Maybach

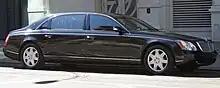
Maybach 62

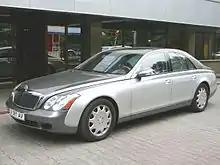
Maybach 57

Daimler presented a luxury concept car at the 1997 Tokyo Motor Show. A production model based on it was introduced in two sizes – the Maybach 57 and the Maybach 62, reflecting the lengths of the automobiles in decimetres. In 2005, the 57S was added, powered by a 6.0 L V12 bi-turbo engine producing and of torque, and featuring various cosmetic touches.